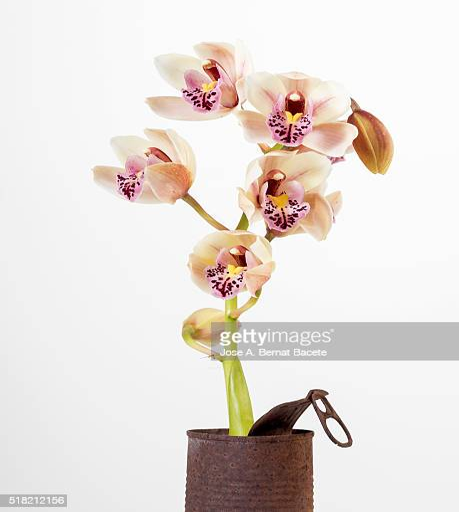
orchid on a white background , in a rusty can of canned